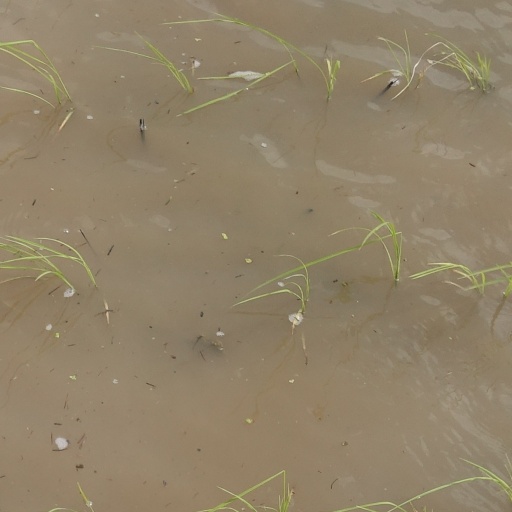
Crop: rice